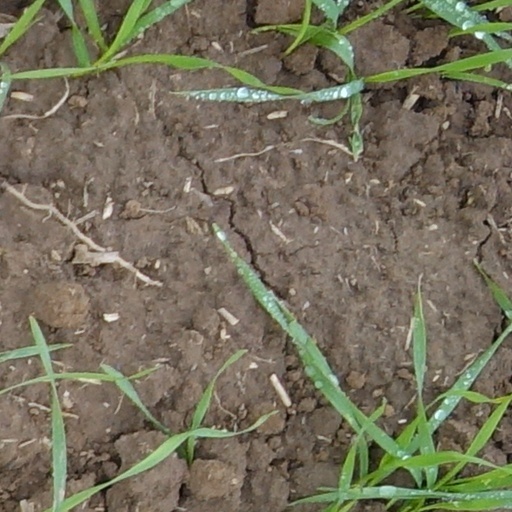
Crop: wheat